Battle of Dinant

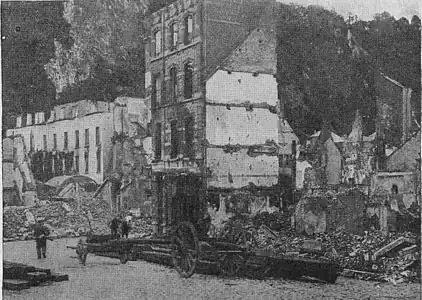

On 24 August, the area of Dinant south of the bridge, which had not been attacked on 23 August, was systematically burned down by the Germans. Dinant was looted and German troops destroyed public and historic buildings, including the collegial church and the town hall. When IR 178 crossed the Meuse to Bouvignes, were killed and south of Dinant at Hastière-par-delà and Hastière-Lavaux, civilians were caught between Infantry Regiment 104 and Infantry Regiment 133 as they tried to cross the Meuse and French troops on the west bank. The Germans claimed that the civilians helped the French and including two ten-year-olds from Hastière-par-delà, were killed and the village burned. By 24 August, when the German advance resumed, the French had gone.